Louis E. Burnham

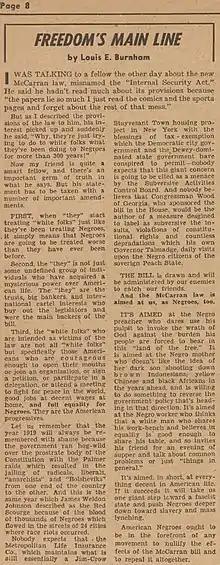
Louis Burnham's column in the first issue of "Freedom"

In Brooklyn, the small circle of African-American Communists (and the white Communist, Herbert Aptheker as well, with his daughter Bettina) mostly avoided speaking to their children about this party tie, but took these young children to meetings and rallies. During summers they were joined by Sallye Davis, another former SNYC leader, who would drive from her Birmingham home with her young daughter, the later activist Angela, to attend graduate school in New York. These children and their parents socialized with each other in their own homes and those of their fellow Communists, including the intellectual luminary W. E. B. Du Bois. Having a small, closely-knit group in Birmingham, and which persisted during the Red Scare of the McCarthy period, created lasting bonds and valuable mutual support. Besides Angela Davis, other children from their group, including Burnham's own, grew up to become accomplished adults.